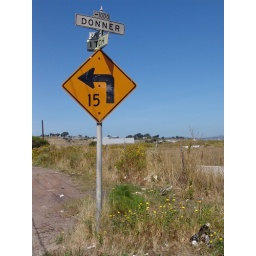
This intersection sign seems to be in the middle of nowhere on the road around Candlestick (&amp;quot;Monster&amp;quot;) Park.